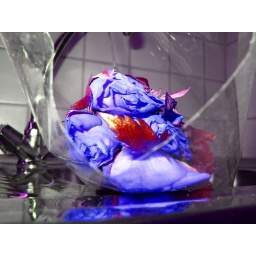
roses in a sink - in a blueish mood